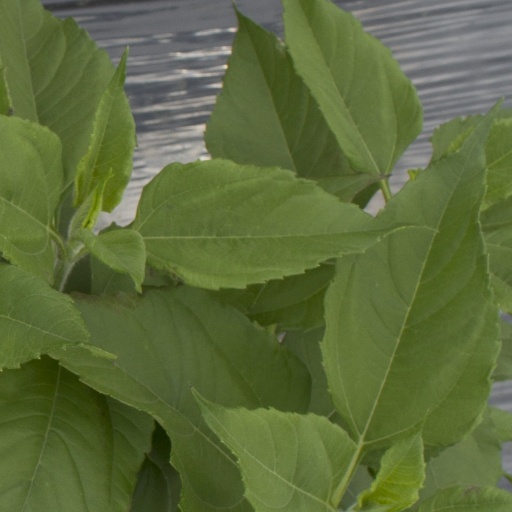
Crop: Jerusalem artichoke